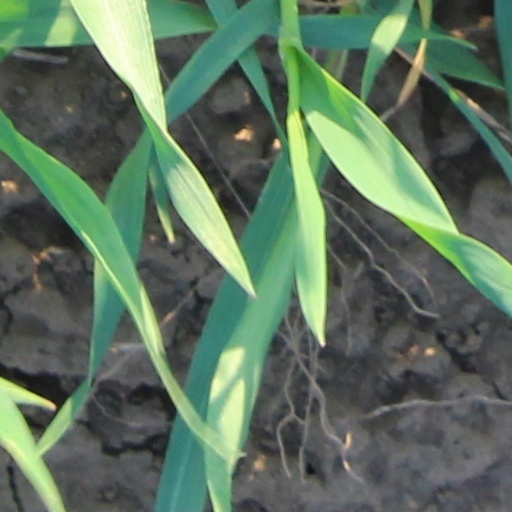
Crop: wheat